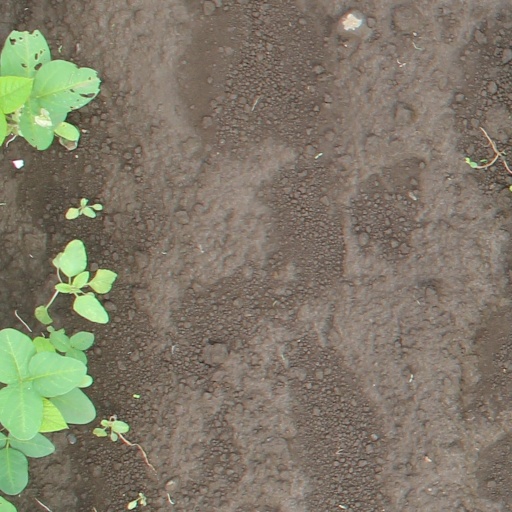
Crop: soybean